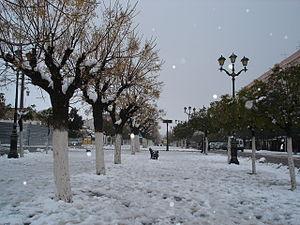
Les allées Ben Boulaid à Batna en Algérie.
Batna est une commune du Nord-Est de l'Algérie, située dans la région de l'Aurès. La ville dépend administrativement de la wilaya de Batna dont elle est le chef-lieu. Elle se trouve à 435 km au sud-est d'Alger et à 113 km au sud-ouest de Constantine.